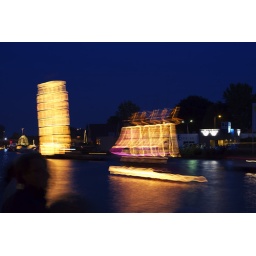
Dozens of decorated boats travel over the river 'Rijn' during the 'Gondelvaart' (boat parade) in Alphen aan den Rijn.